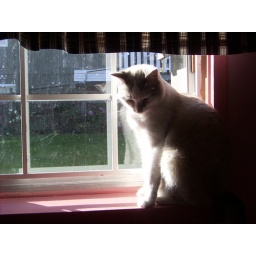
My cross-eyed, found in a dumpster kitty is SOOO cute